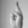
ASL letter: R